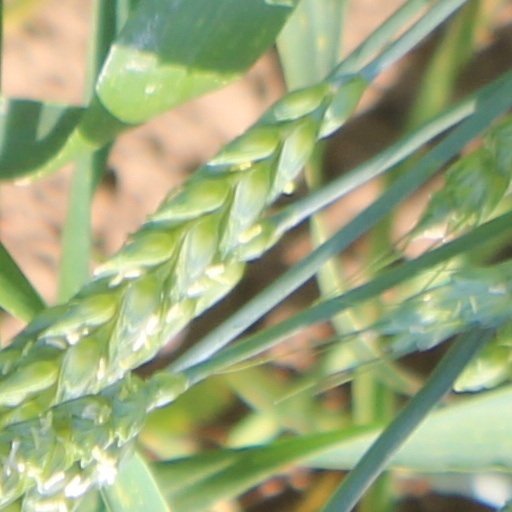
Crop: wheat